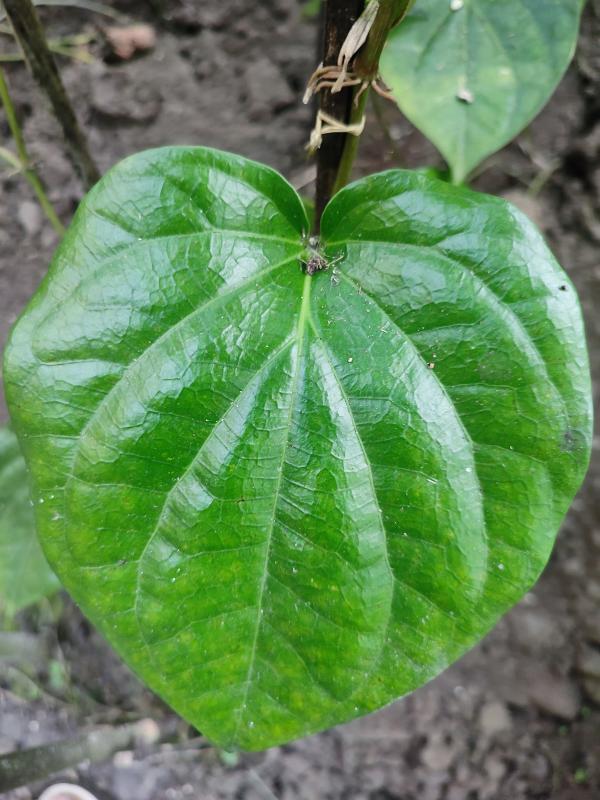
Label: Healthy_Leaf